Rarity (My Little Pony: Friendship Is Magic)

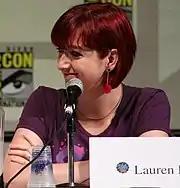
Lauren Faust smiling towards her right at the 2008 San Diego Comic-Con.

Rarity was based on the Generation 1 unicorns Sparkler and Glory, and her name was taken from a Generation 3 unicorn first introduced in 2006.